Elsie the Cow

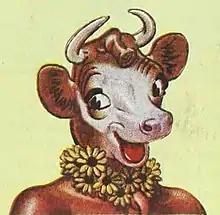
Elsie in a 1948 ad

Elsie the Cow is a cartoon cow developed as a mascot for the Borden Dairy Company in 1936 to symbolize the "perfect dairy product". Despite the demise of Borden from the 1990s to 2001, the character has continued to be used in the same capacity for the company's partial successors, Eagle Family Foods (owned by J.M. Smucker) and Borden Dairy.